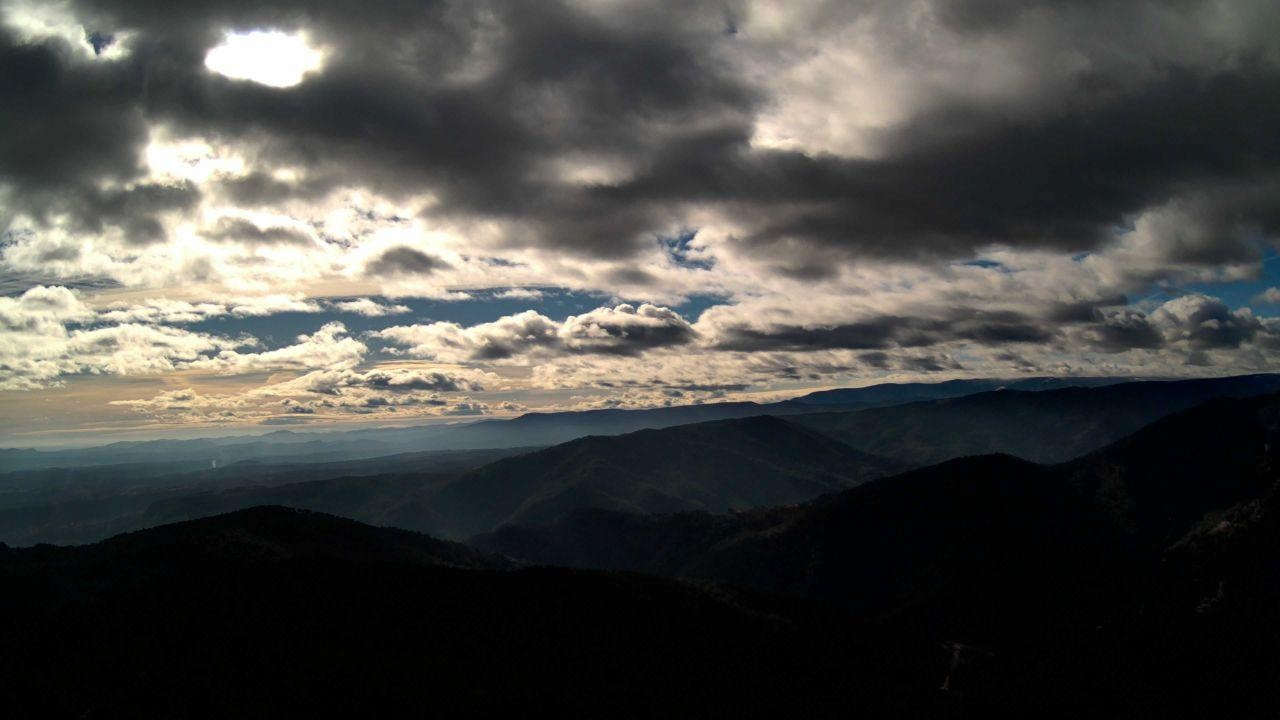
Fire: no
Smoke: yes